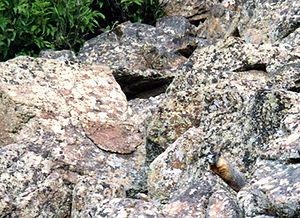
Le Cedar Breaks National Monument est un monument national des États-Unis situé à proximité de Cedar City, dans l'État de l'Utah. Cedar Breaks est un canyon en forme d'amphithéâtre naturel s'étendant sur 5 km et de 600 m de profondeur. La hauteur du sommet du canyon est située 3 000 mètres au-dessus du niveau de la mer.